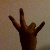
The image shows a hand gesture representing the number 7 in Indian Sign Language.